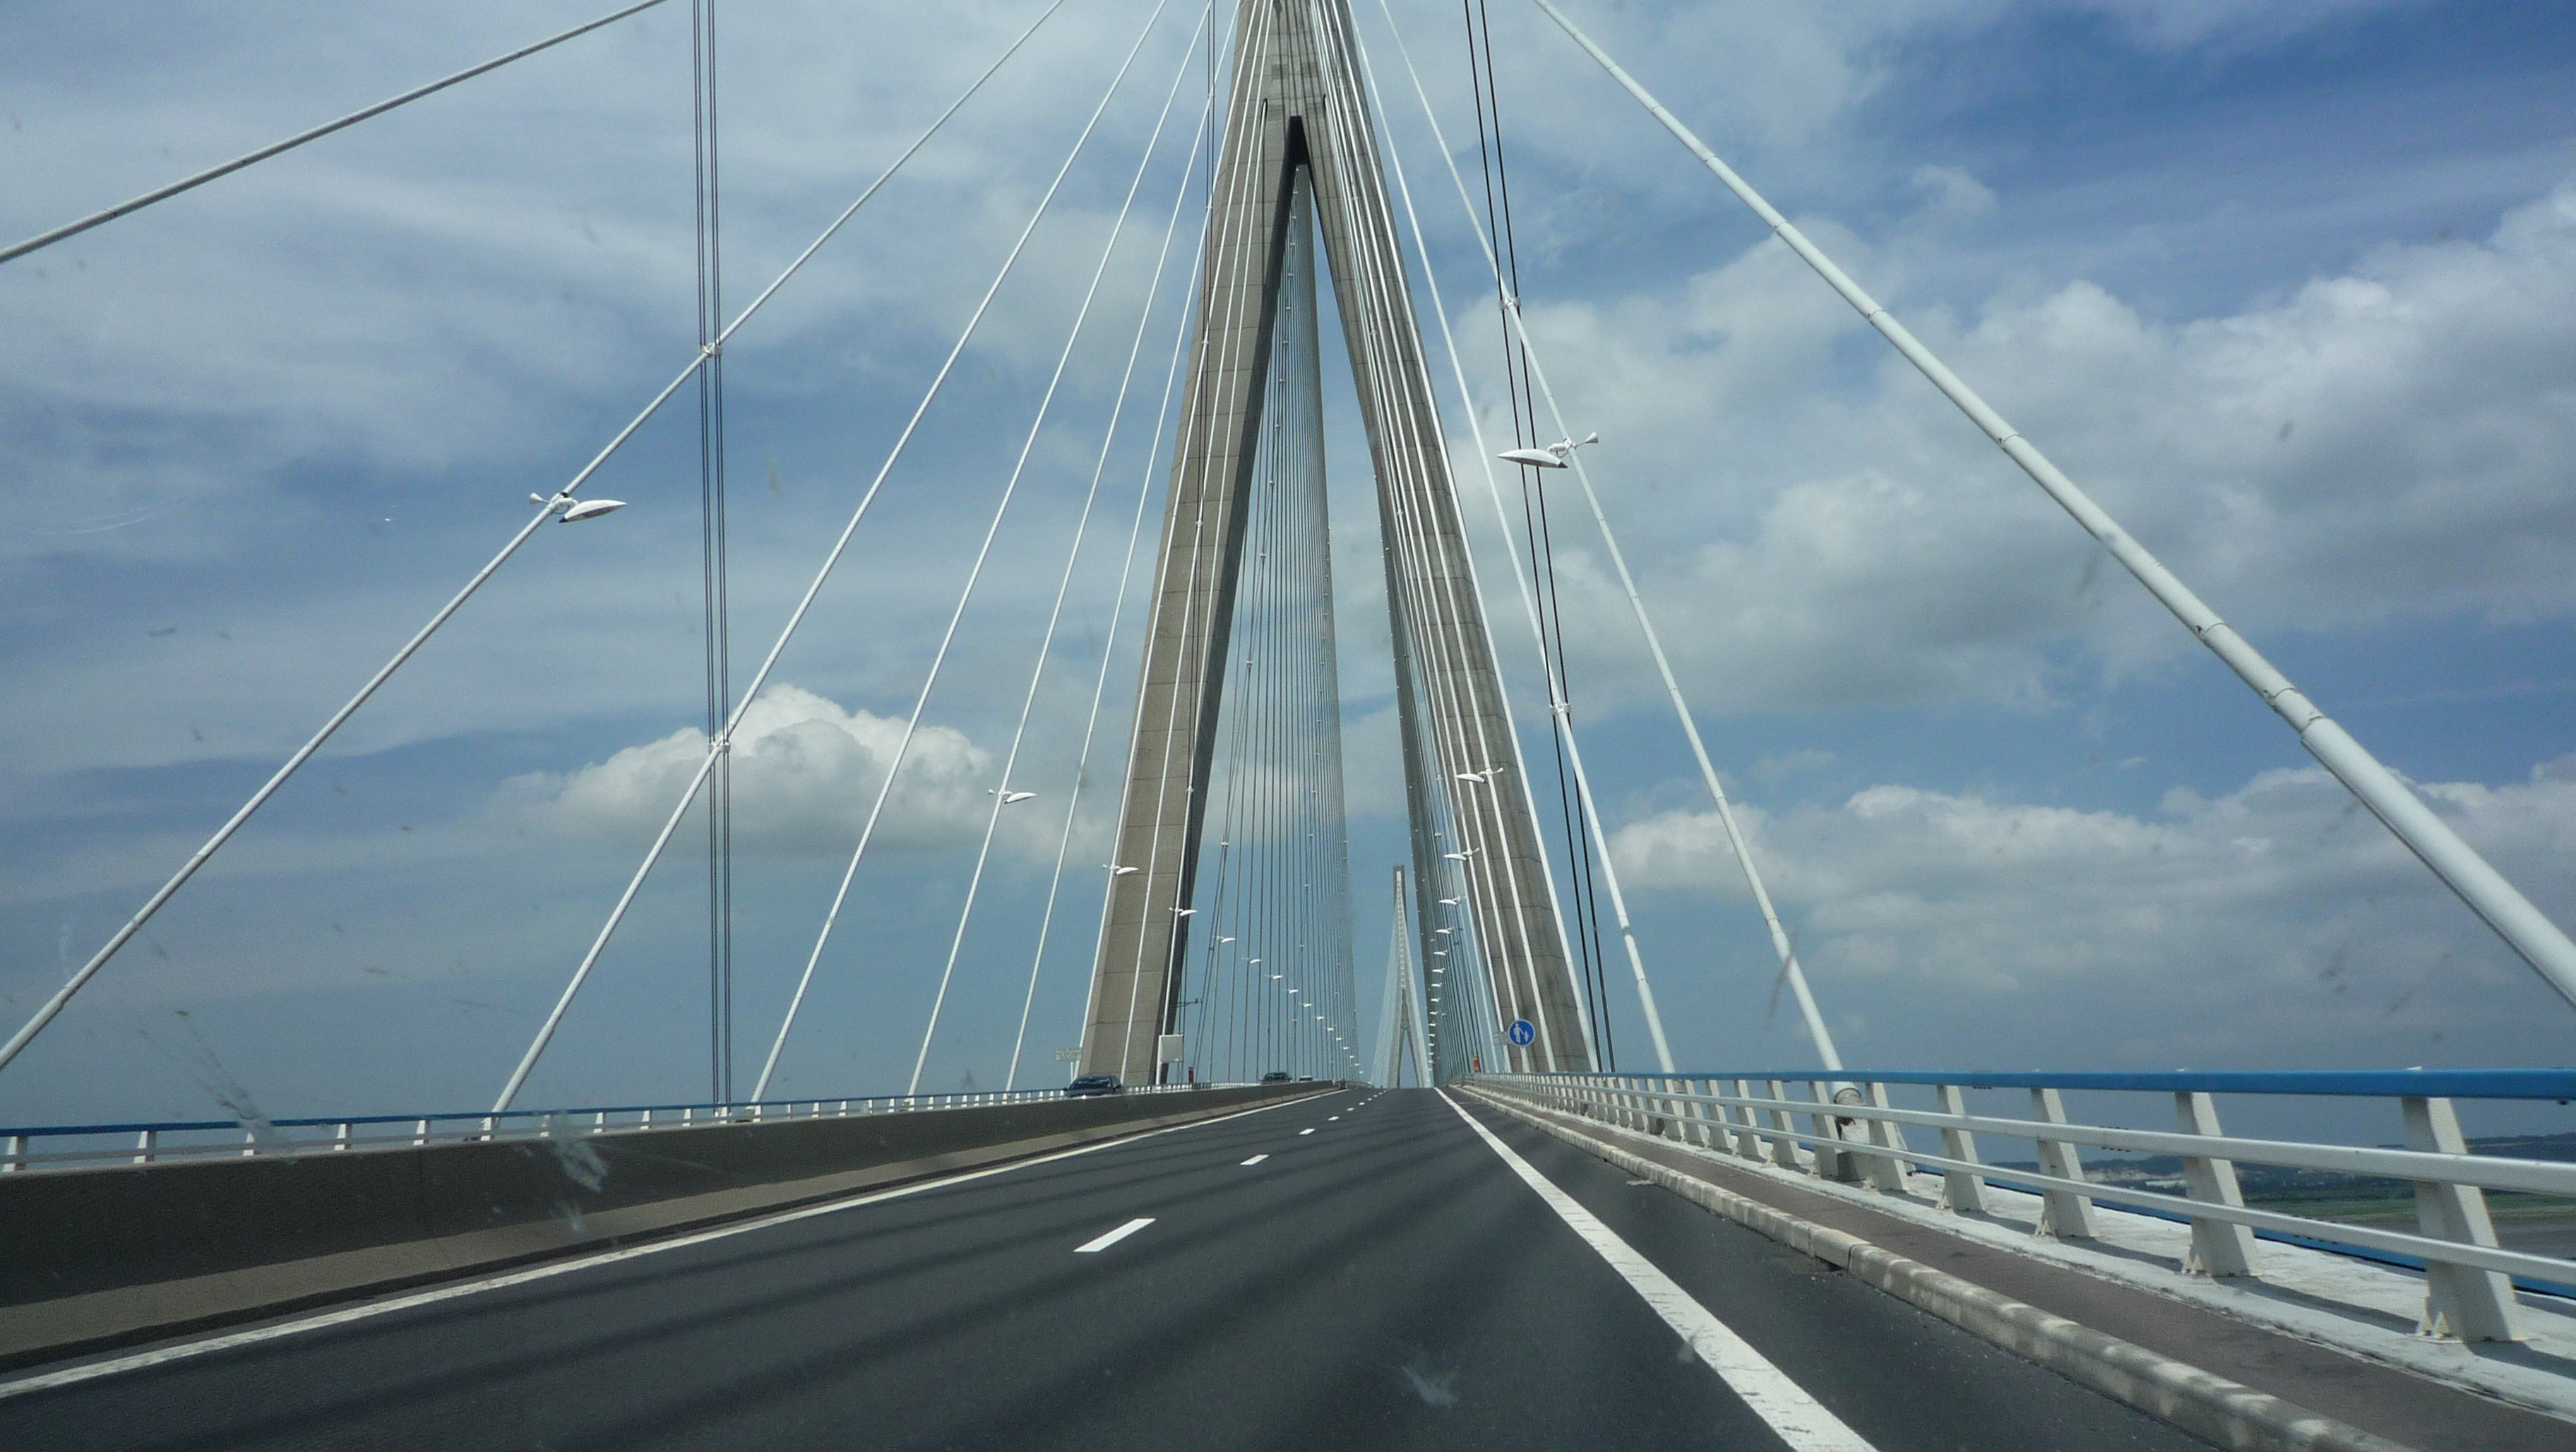
bridge, france, line, vehicle, mast, cable stayed bridge, nonbuilding structure, normdandie